Ten Tragic Days

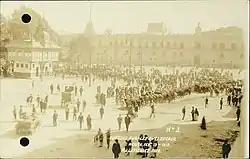
Rurales near the National Palace during the Decena_Trágica

On Sunday, February 16, General Blanquet arrived with his regiment, having taken a week to travel forty miles. It was soon apparent that he was not going into the fight.